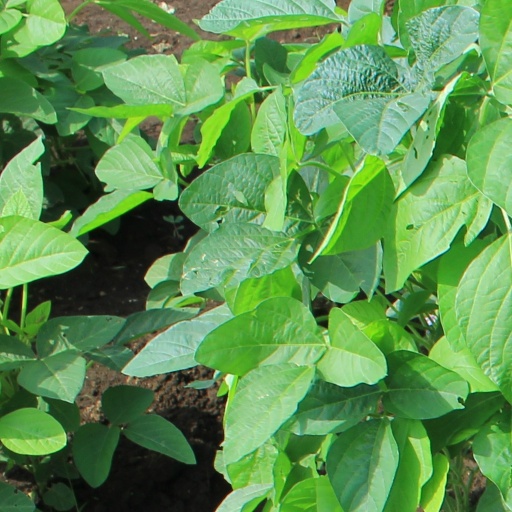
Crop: soybean